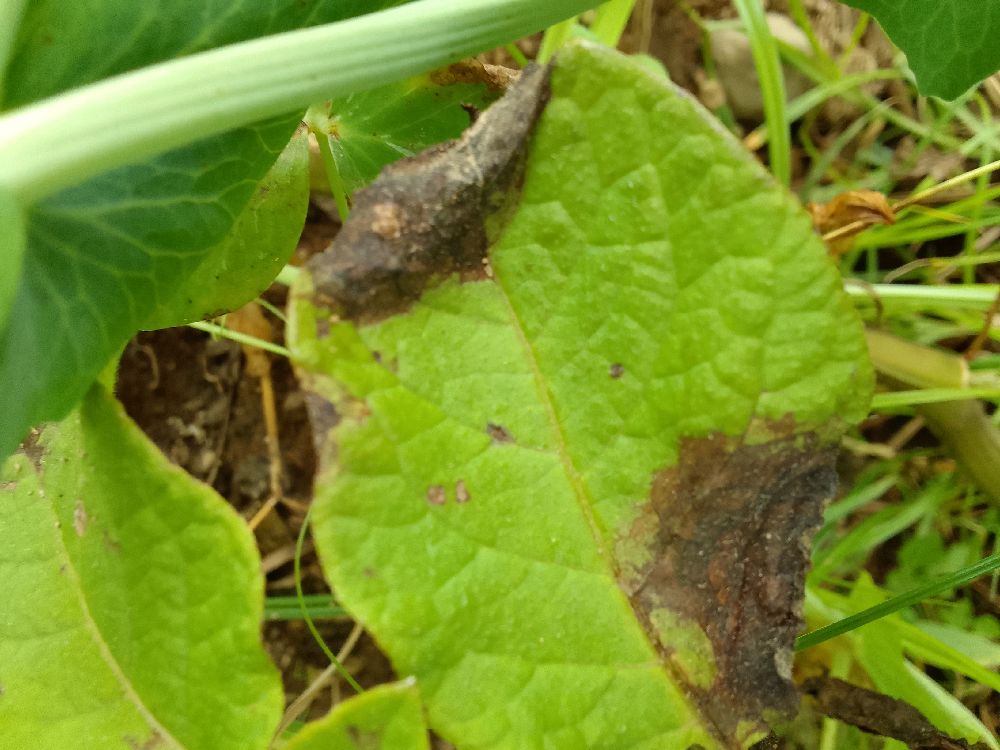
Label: Late blight